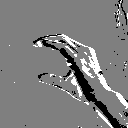
ASL letter: c